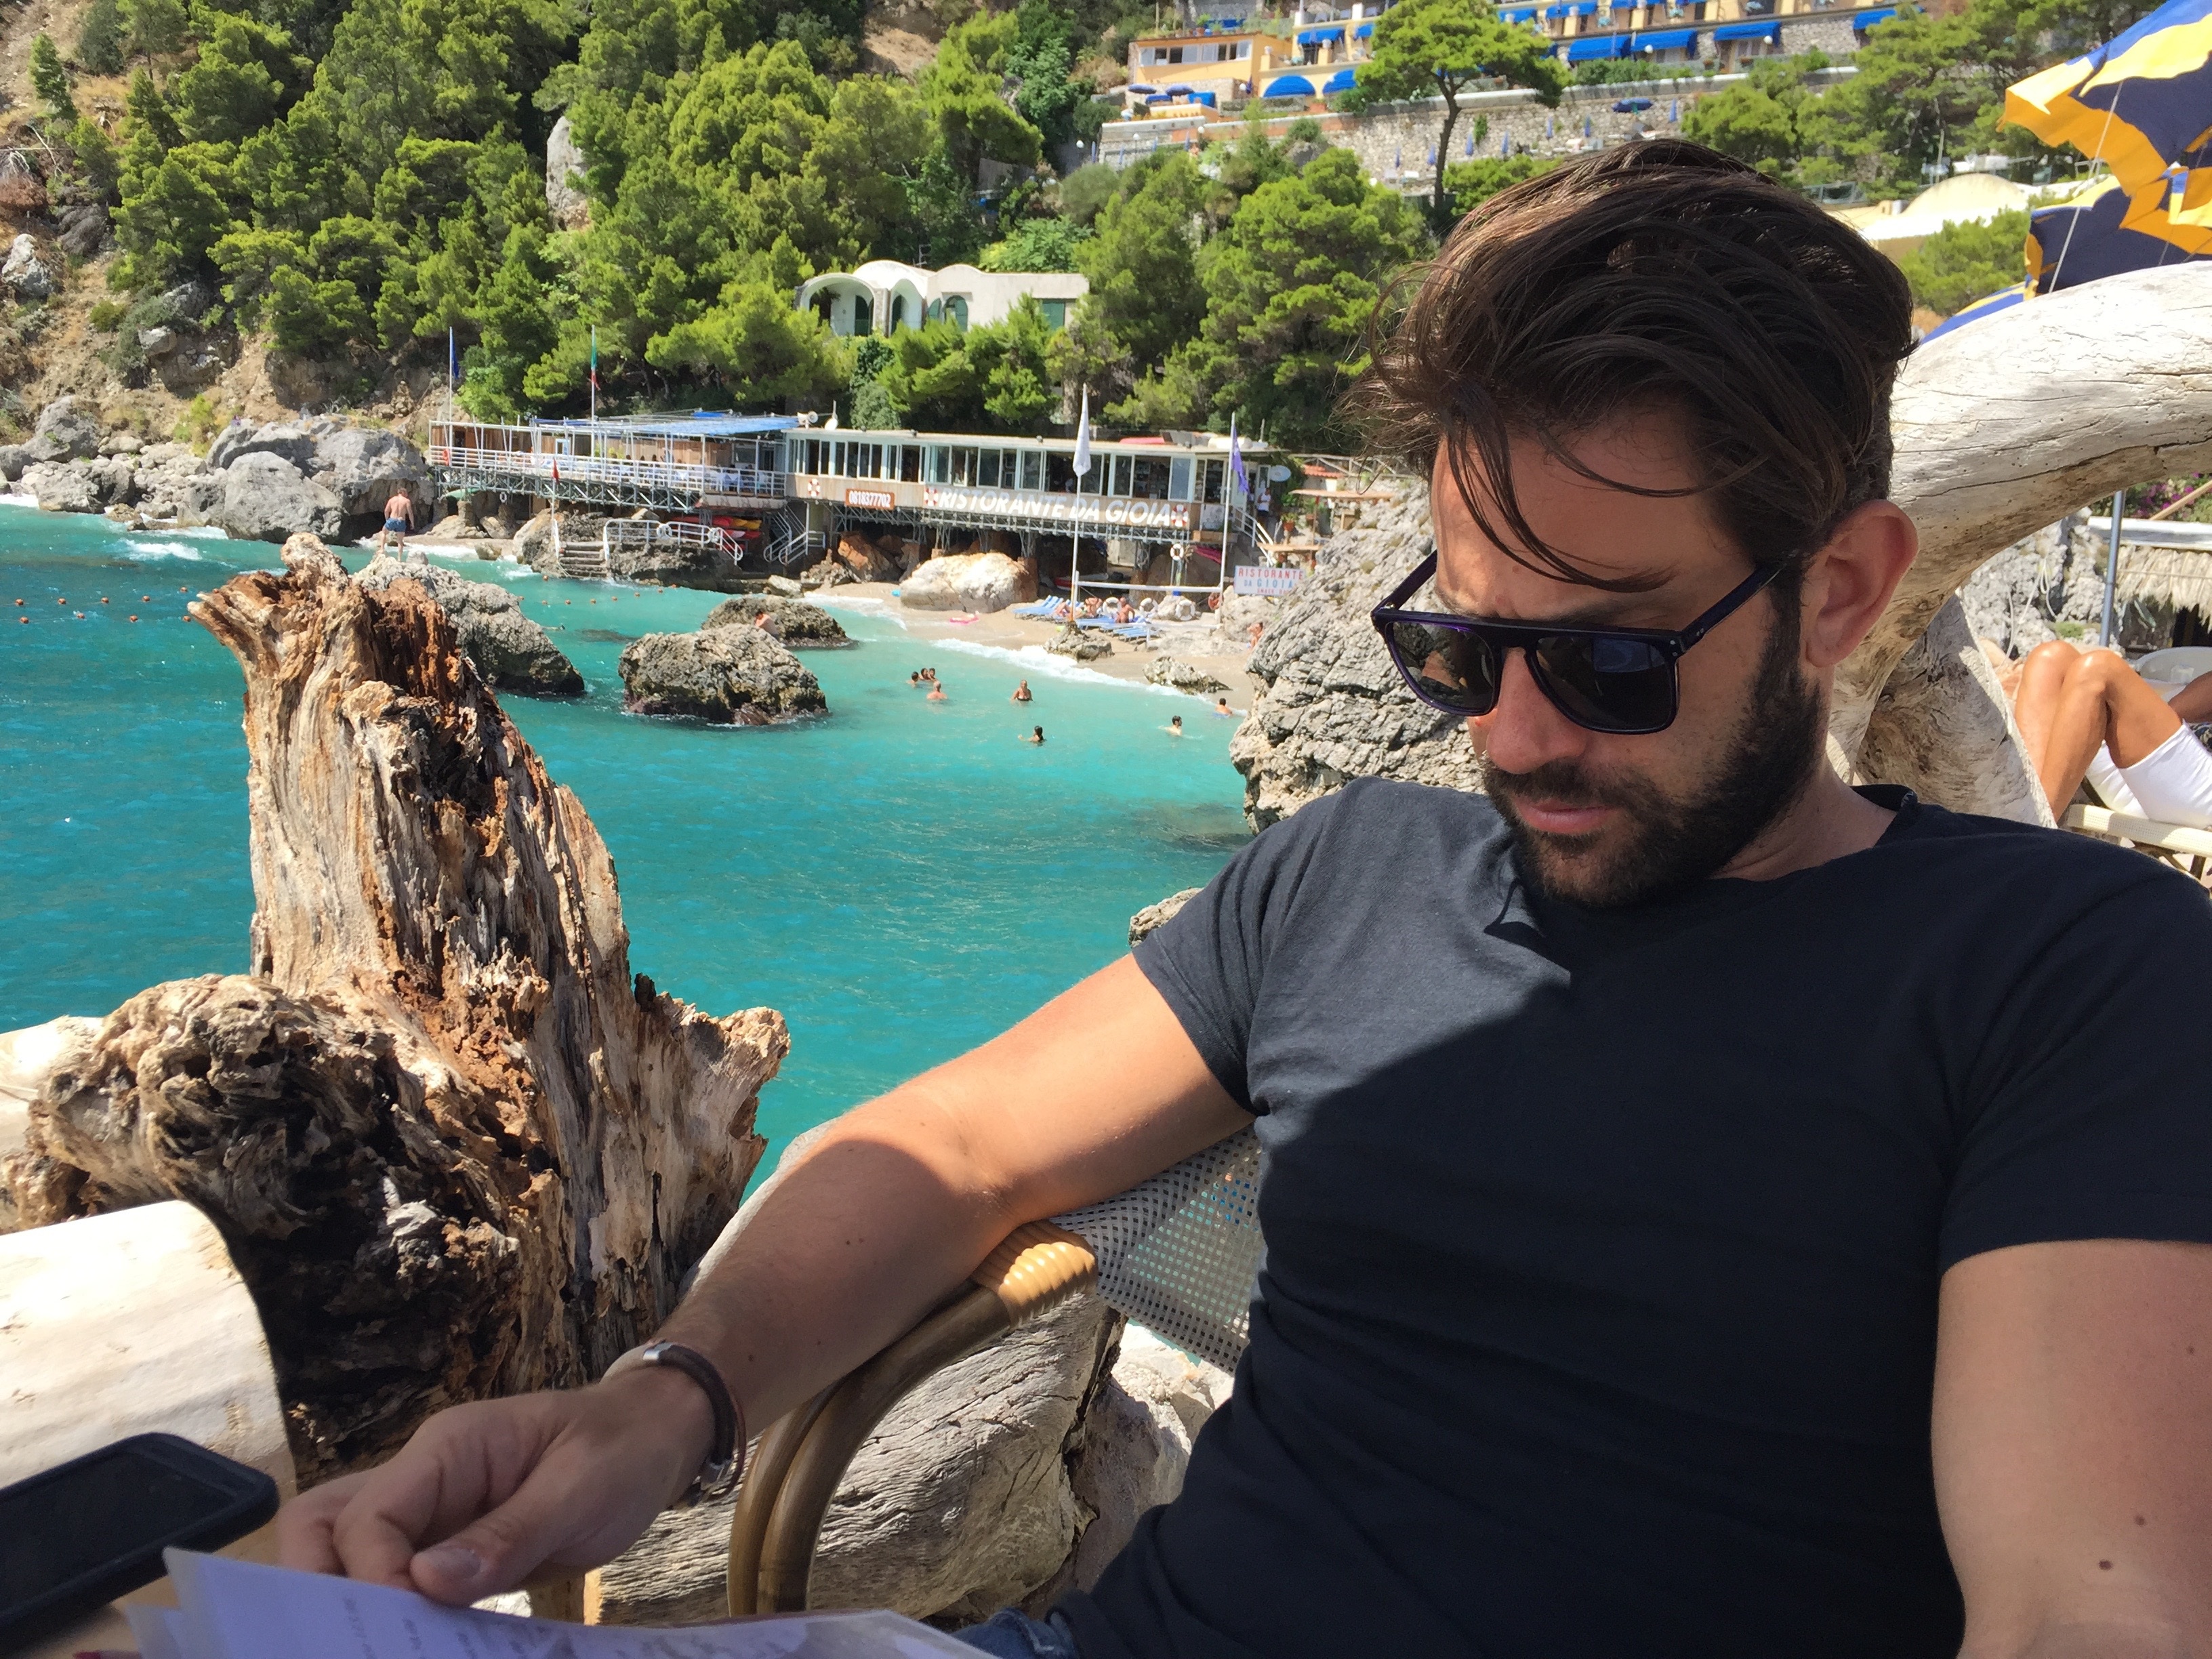
man, person, reading, vacation, travel, male, seaside, rest, tourism, leisure, resort